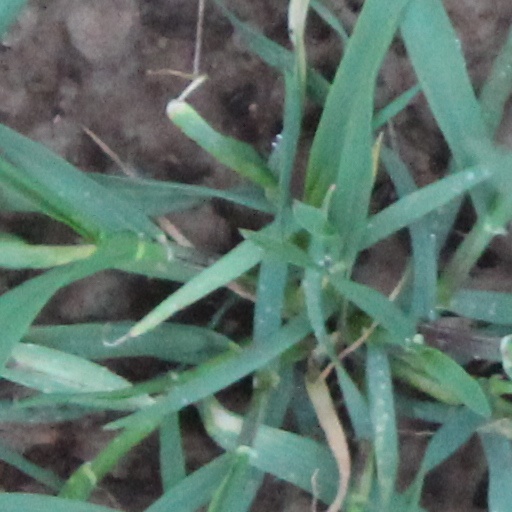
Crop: wheat